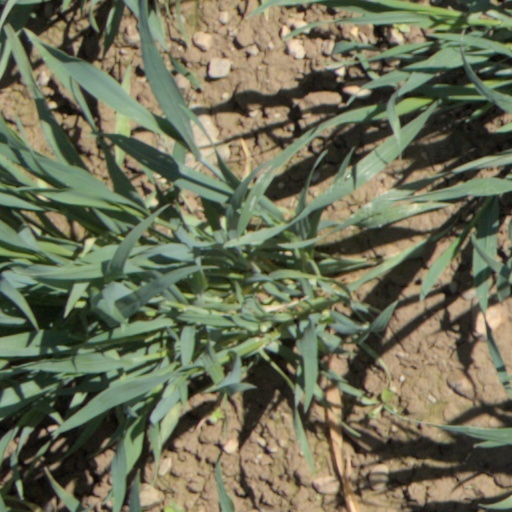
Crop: wheat